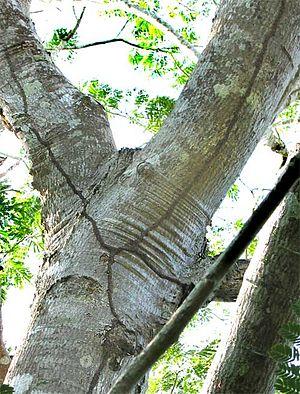
Une termitière est une structure biogénique qui constitue la partie aérienne du nid des nombreuses espèces de termites qui édifient de nombreux types aux formes, aux tailles et aux structures très variées.